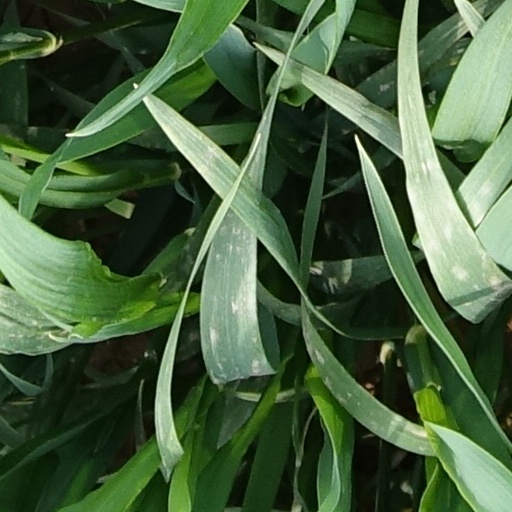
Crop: wheat